Early American currency

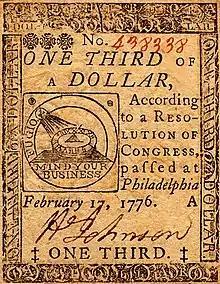
Continental One Third Dollar Note (obverse)

There were three general types of money in the colonies of British America: the specie (coins), printed paper money and trade-based commodity money. Commodity money was used when cash (coins and paper money) were scarce. Commodities such as tobacco, beaver skins, and wampum, served as money at various times in many locations.